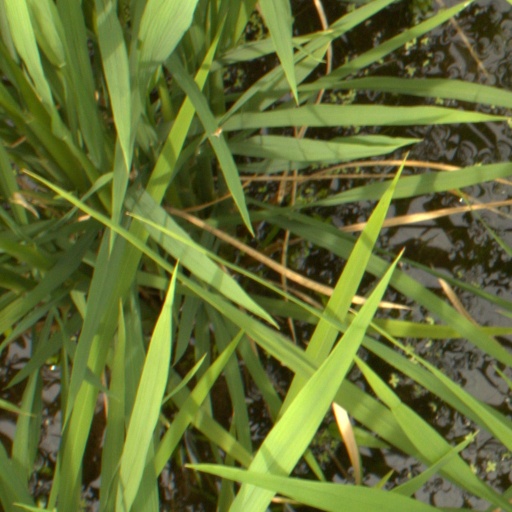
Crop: rice